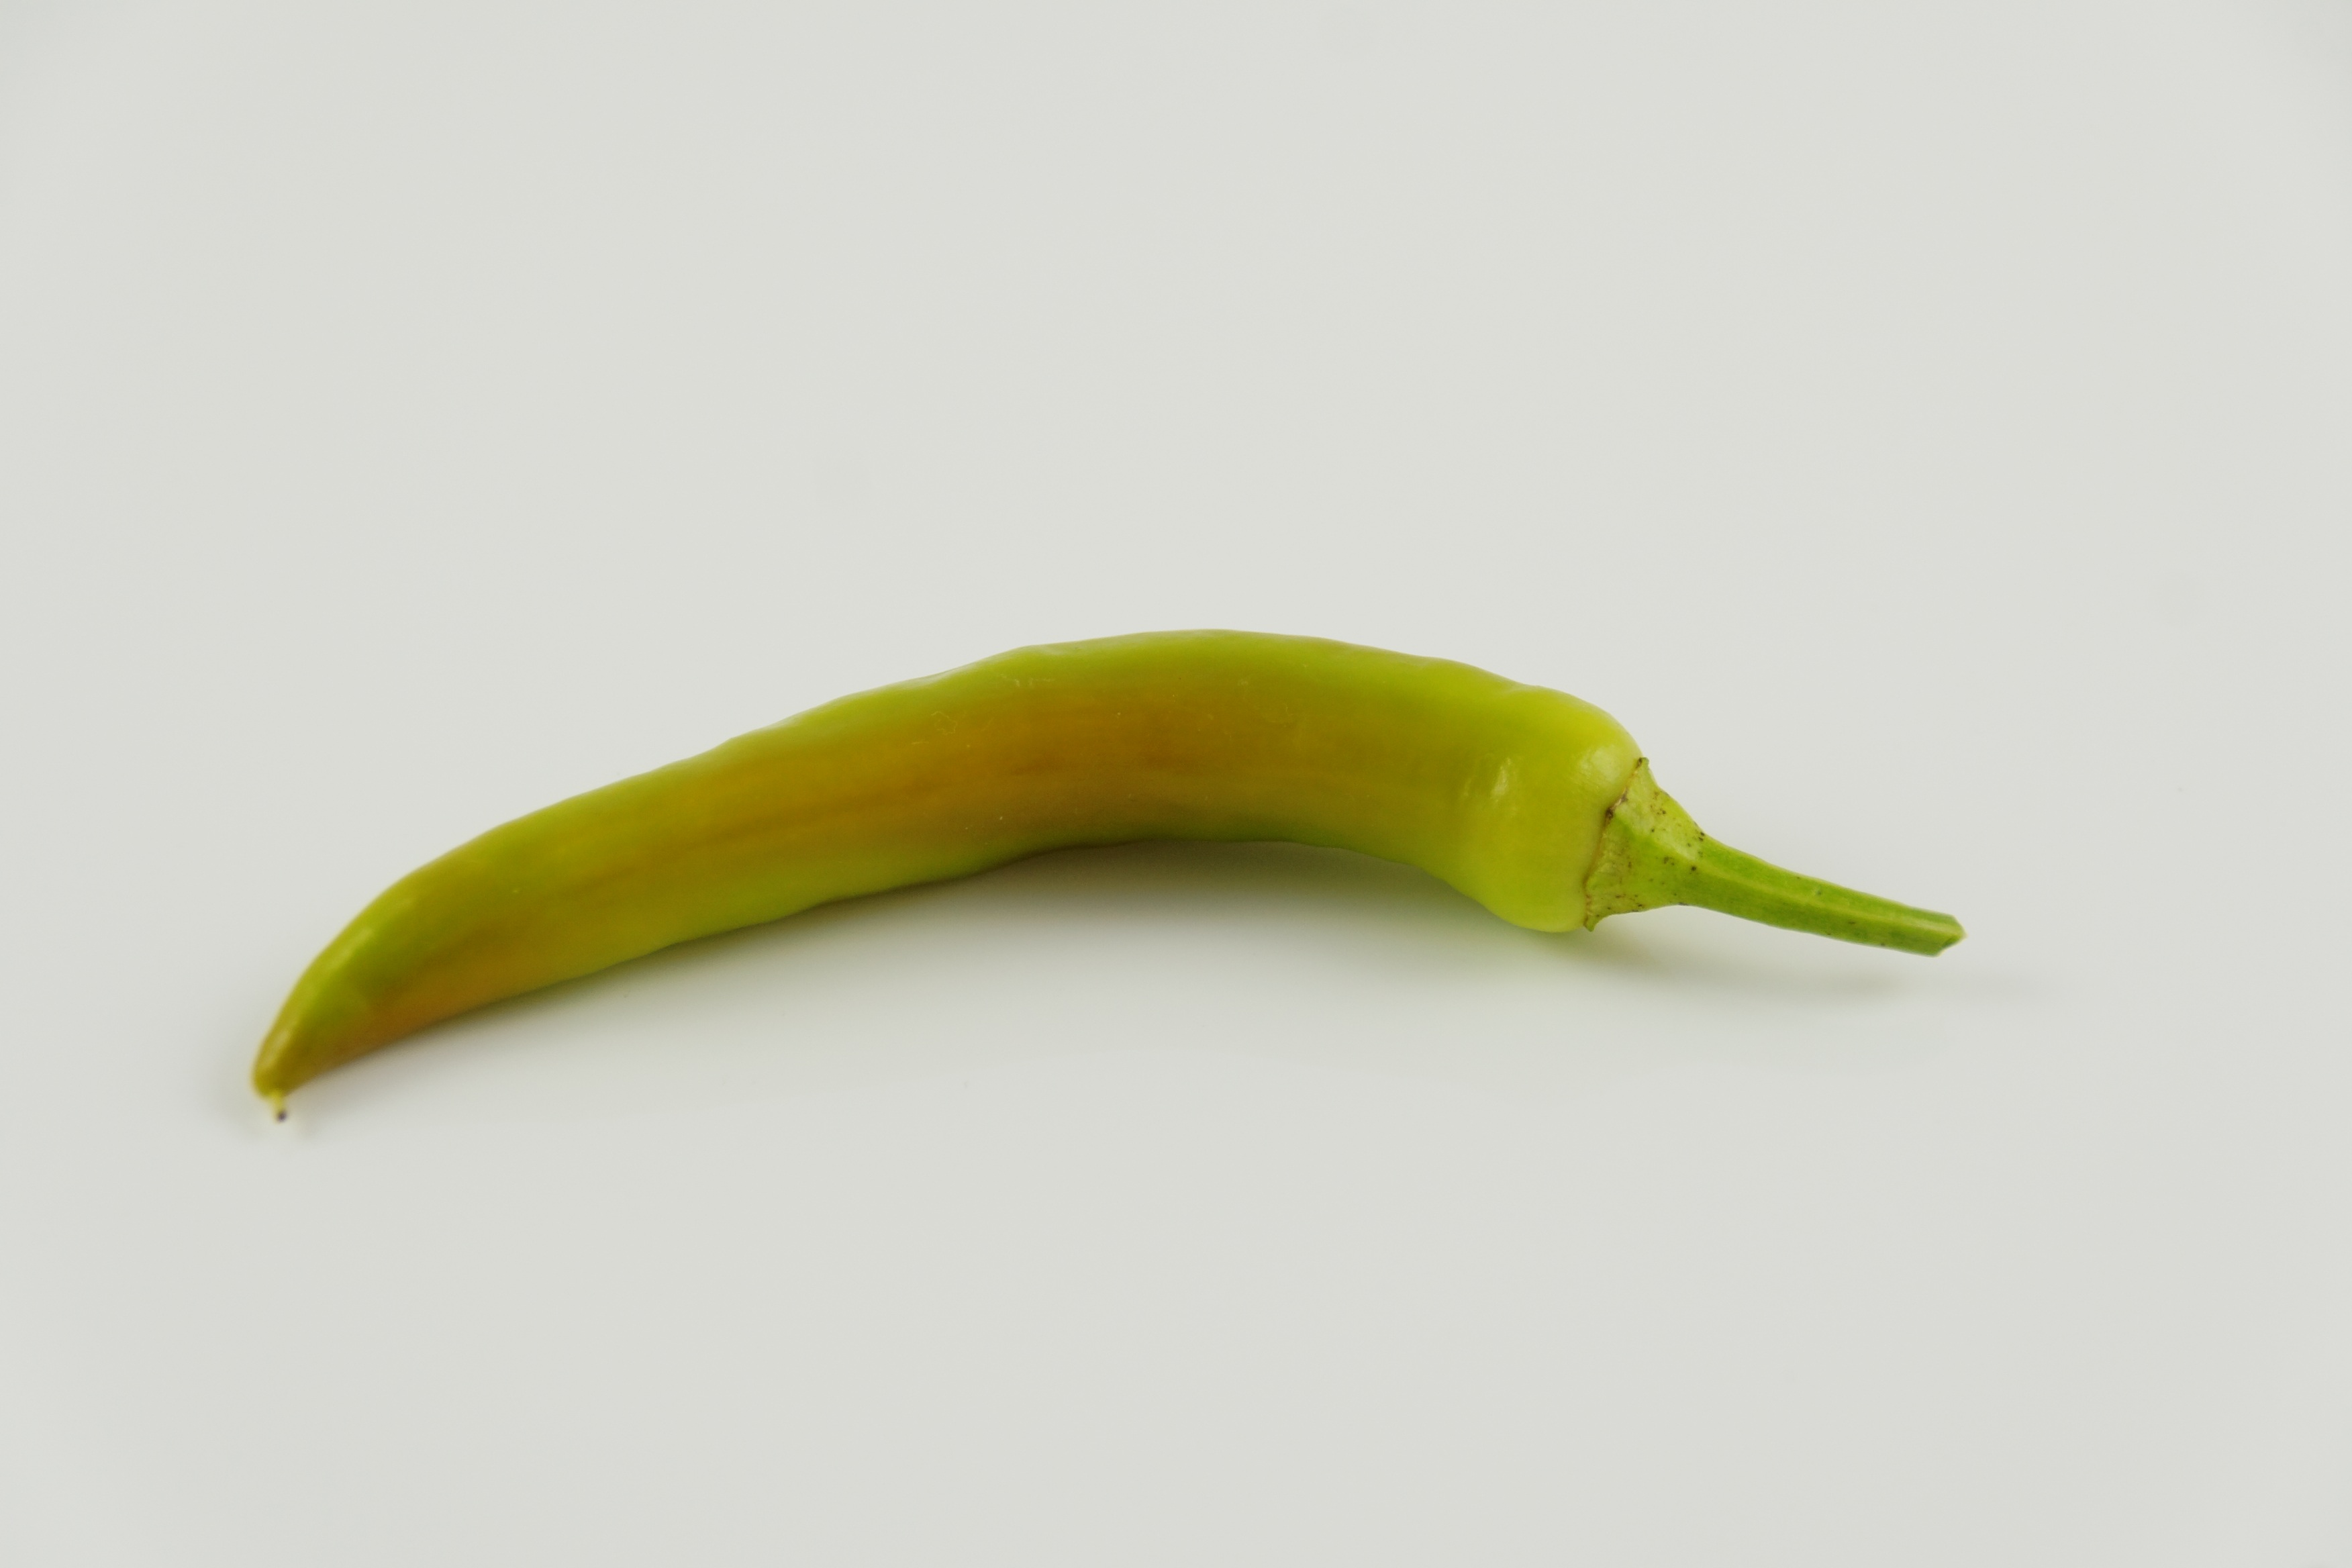
sharp, plant, fruit, food, green, produce, vegetable, banana, eat, vegetables, paprika, piquant, flowering plant, chili pepper, pepperonie, land plant, banana family, bell peppers and chili peppers